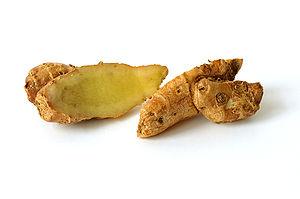
Lesser galangal (Alpinia officinarum) Kenkur ingédiant de cuisine Indonésiène